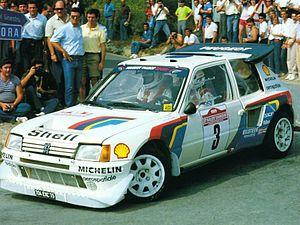
Timo Salonen, né le 8 octobre 1951 à Helsinki, est un pilote de rallye finlandais.
Peugeot Sport est le département compétition du constructeur automobile français Peugeot. Son siège social se situe comme Citroën Racing et DS Performance à Satory, dans le cluster technologique Paris-Saclay.